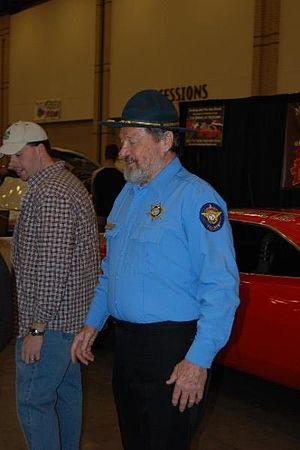
Sonny Shroyer est un acteur américain né le 28 août 1935 à Valdosta, Géorgie. Il est surtout connu pour son rôle de l'Adjoint Enos Strate dans la série Shérif, fais-moi peur.